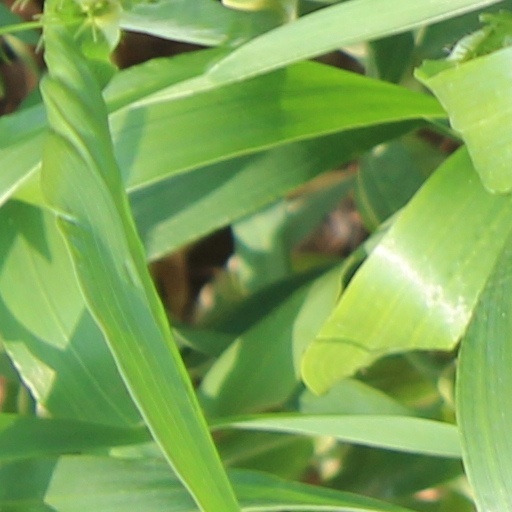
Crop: wheat